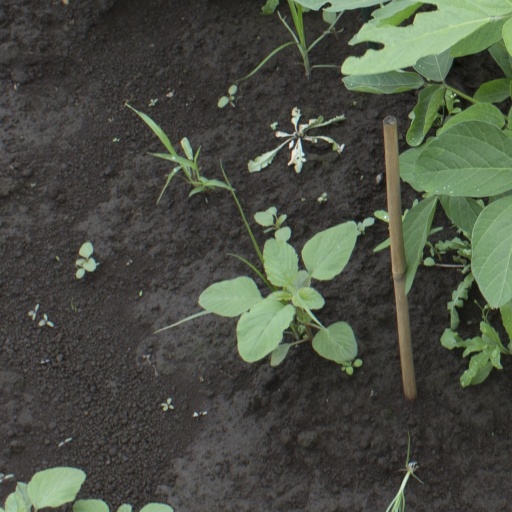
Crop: soybean